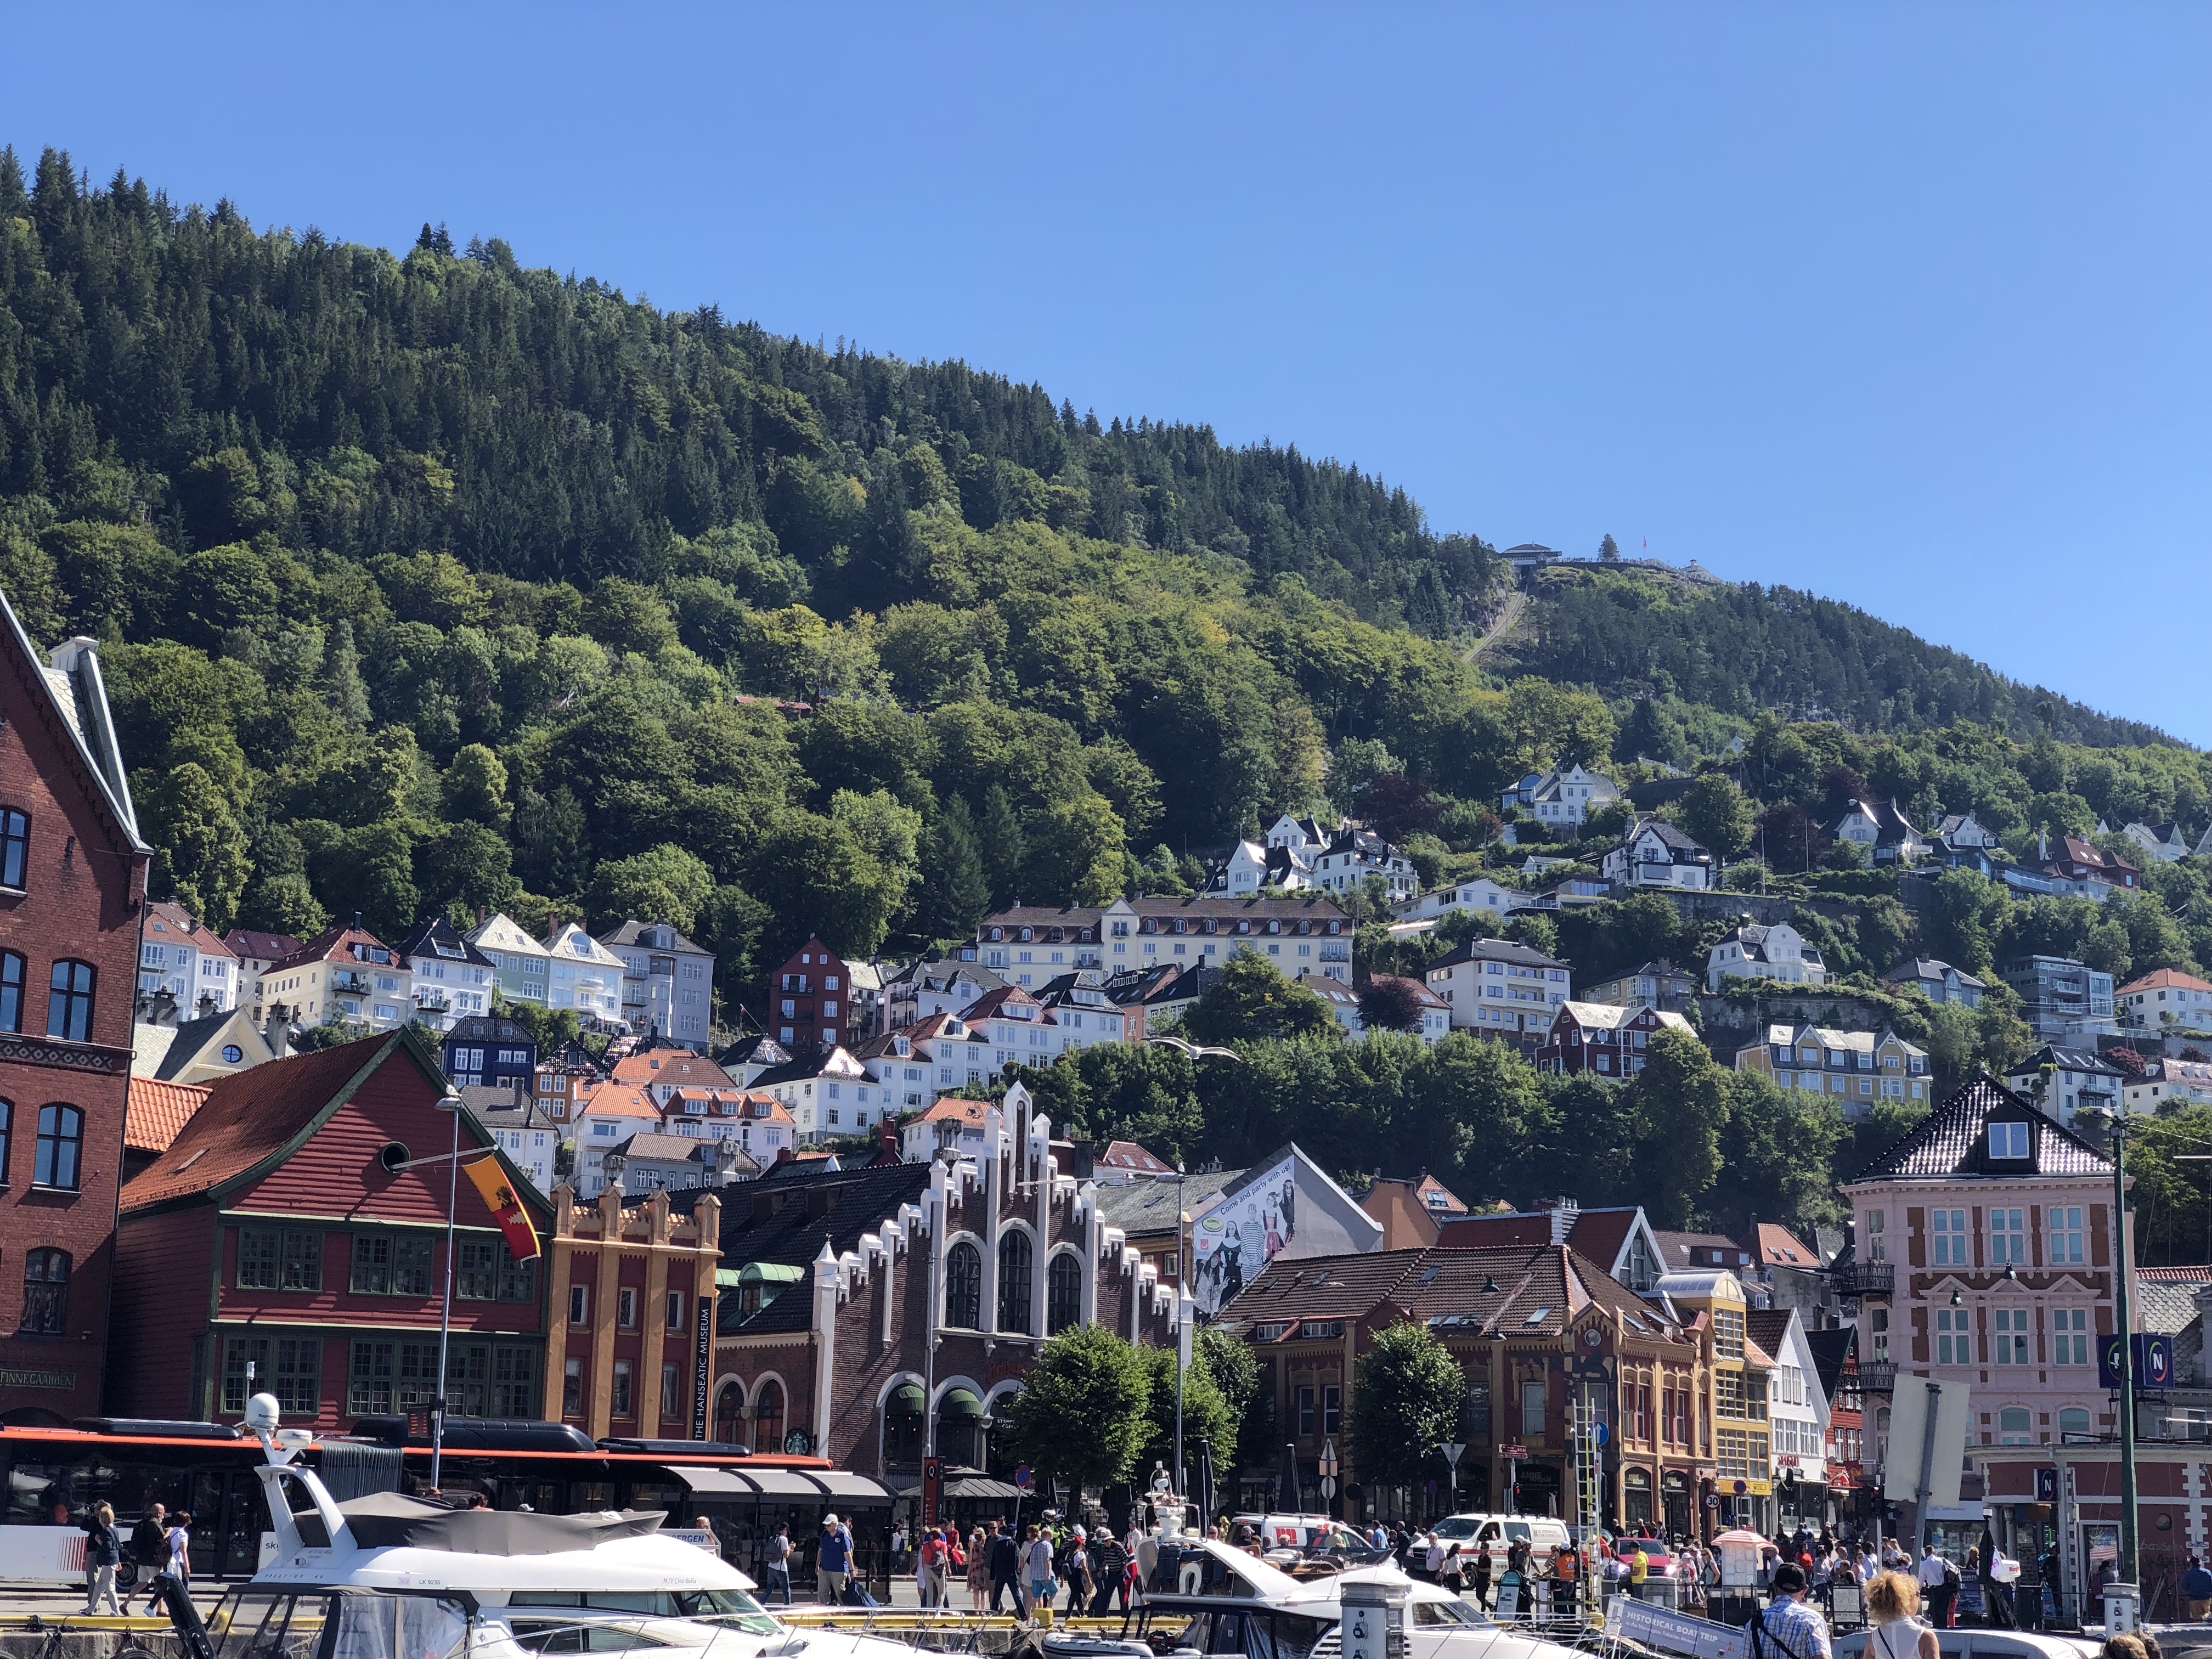
norway, town, mountain village, human settlement, village, mountain, tourism, city, hill station, neighbourhood, hill, tree, vacation, harbor, house, architecture, mountain range, building, coast, vehicle, home